Art of Newfoundland and Labrador

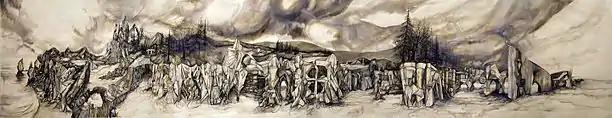

Until about 1900, most art was the work of visiting and itinerant artists. The first known image of the Newfoundland landscape is alleged to have been produced by the itinerant artist Gerard Edema in the 17th century, known for "painting landscapes, in which he exhibited a variety of scenes of horror, such as rocks, mountains, precipices, cataracts, and other marks of savage nature." Topographic drawings and watercolours by naval and military officers were the prevalent art form until the late 18th century. Artists such as William Eagar attempted to teach picturesque painting while in Newfoundland, but his efforts to promote the "new" branch of art were met with very little interest. In 1902, the artist J.W. Nichols composed an instructional article for the public in the Newfoundland Quarterly on "Recreative Art," which provided guidelines for amateurs wishing to explore Nature by painting its beauty. Newfoundland-born artists such as Maurice Cullen and Robert Pilot traveled to Europe to study art with prominent ateliers.